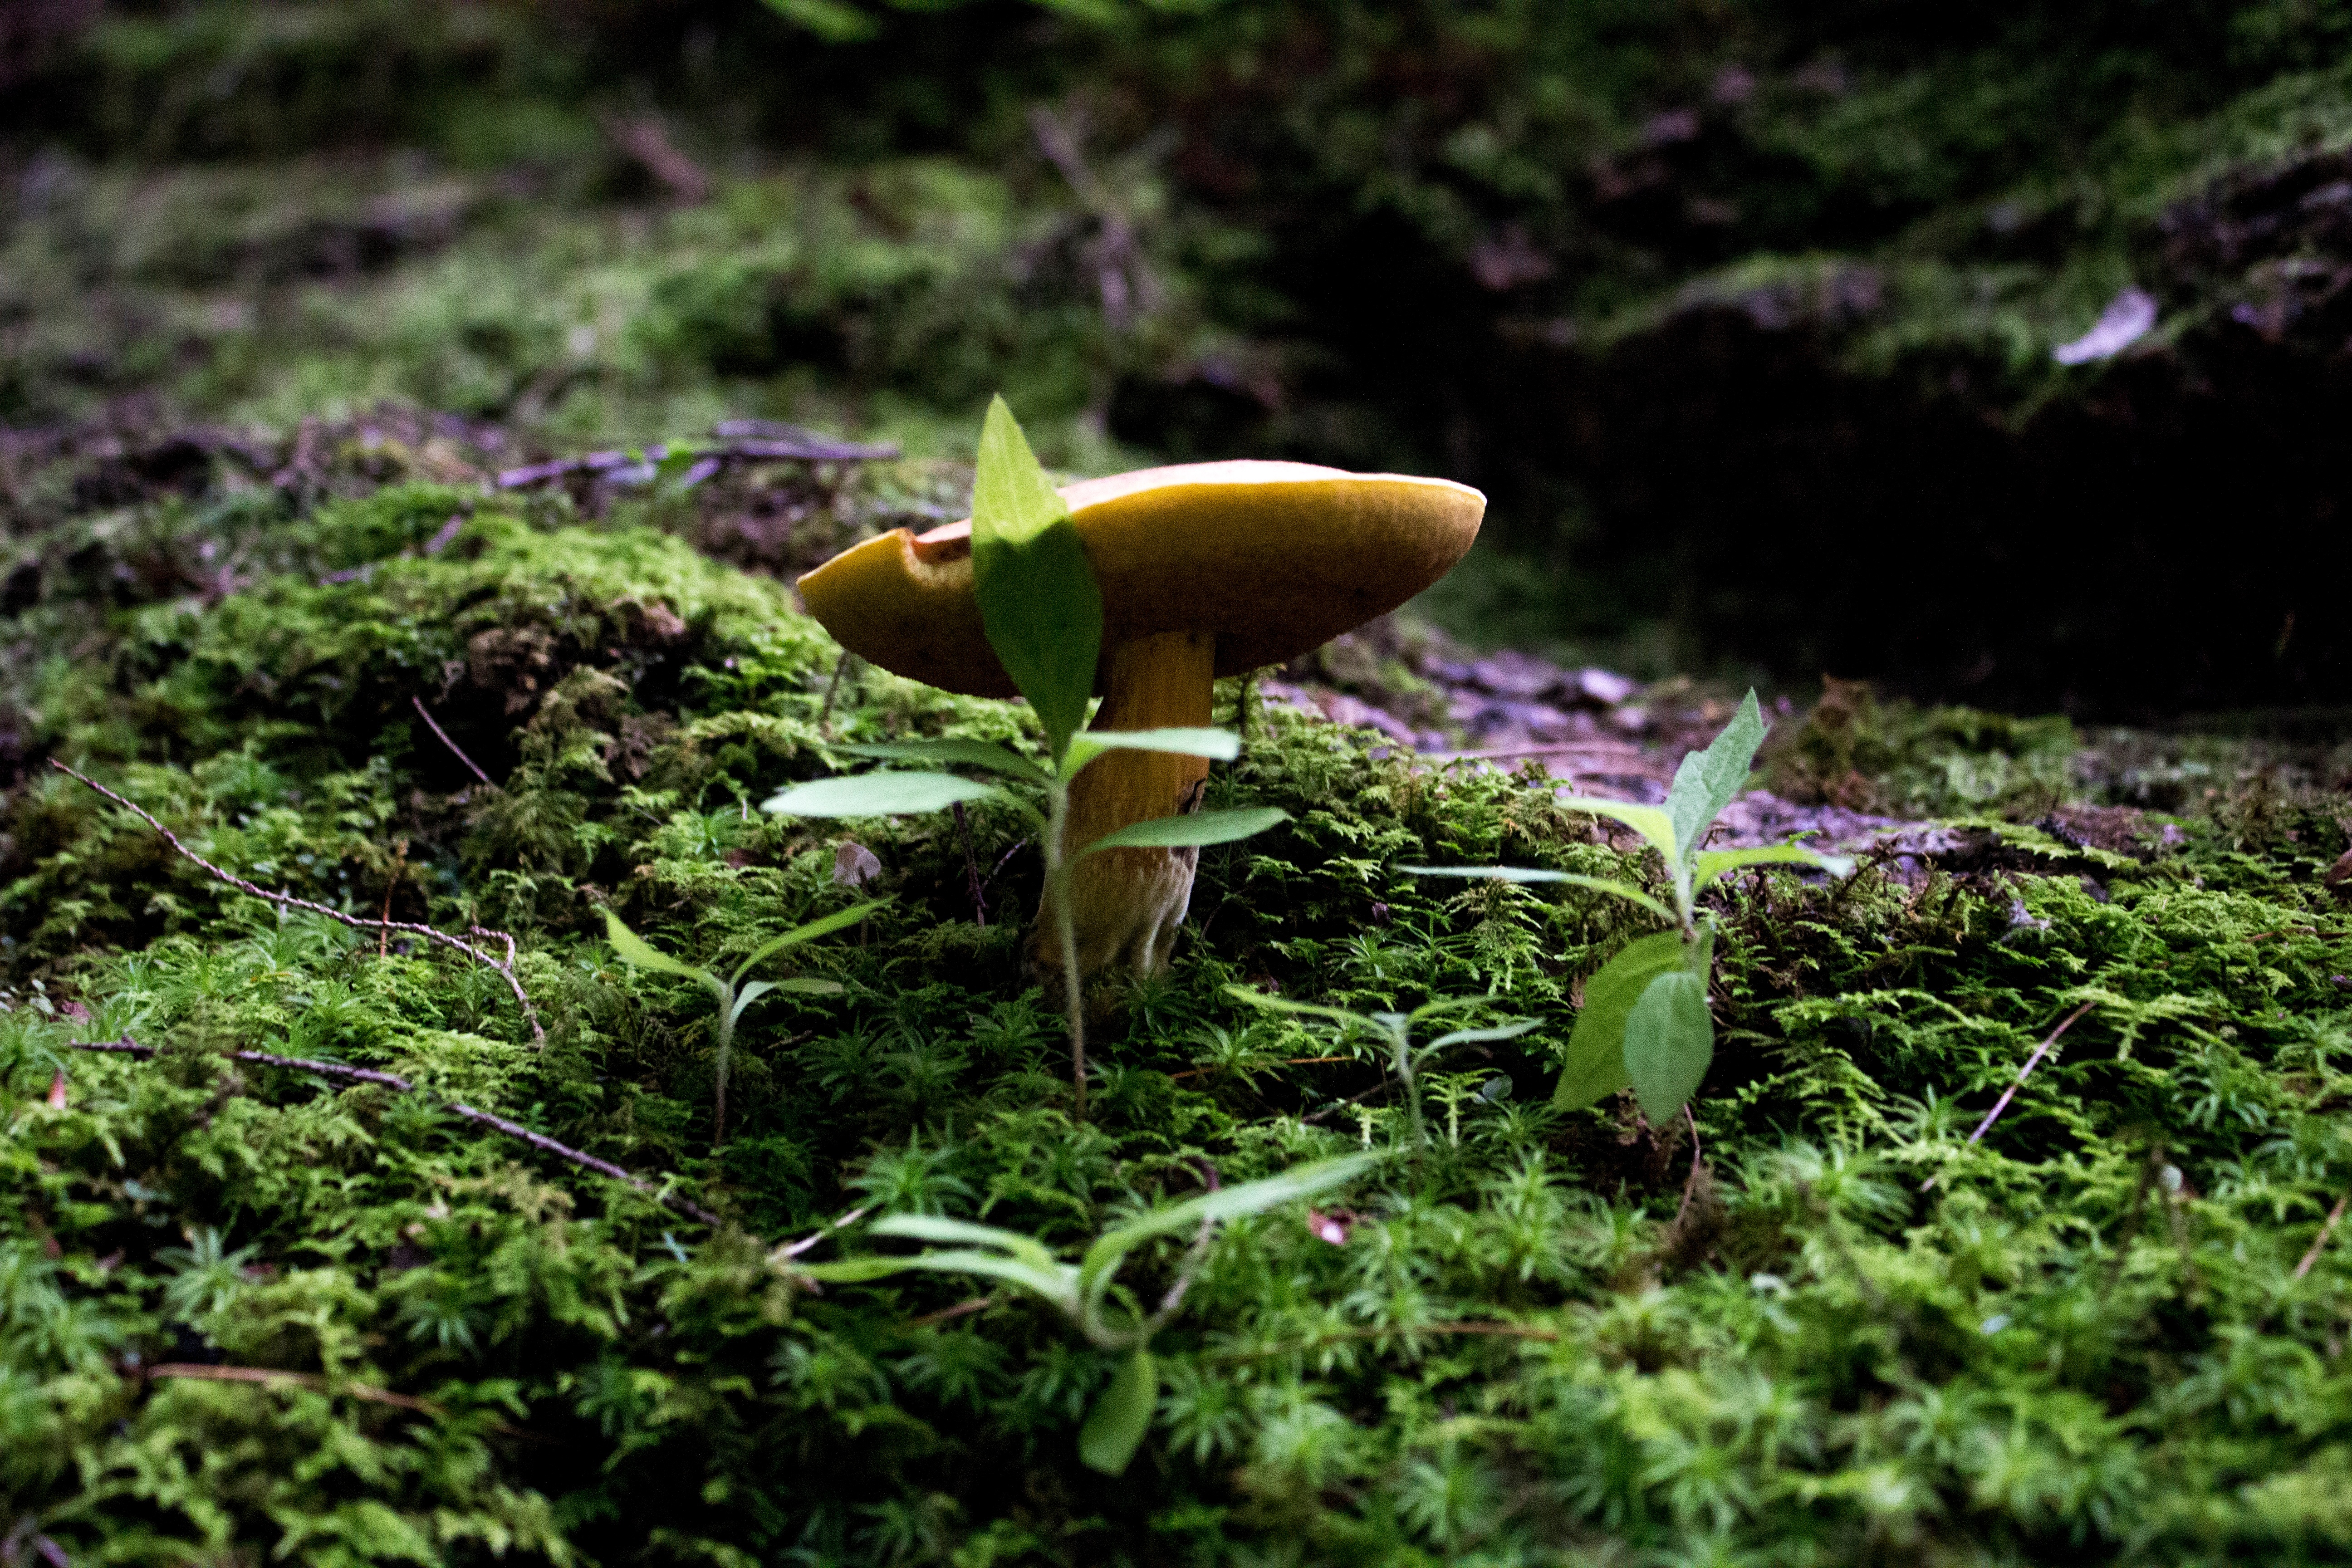
nature, forest, grass, leaf, flower, green, jungle, soil, botany, mushroom, flora, fungus, rainforest, woodland, habitat, bolete, natural environment, penny bun